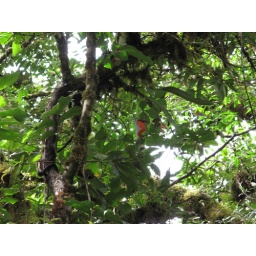
Couldn't figure out what this red squiggly thing is hanging in this tree